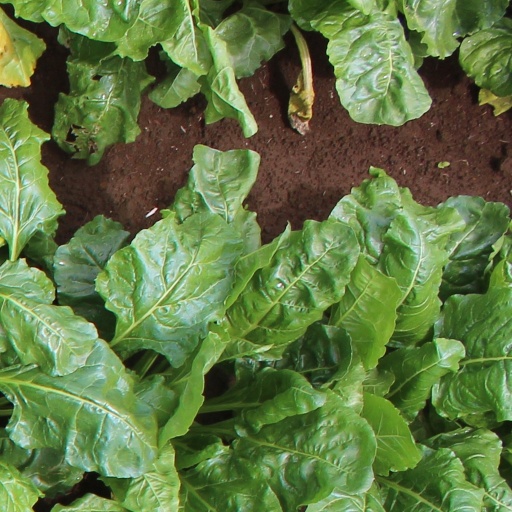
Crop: sugar beet